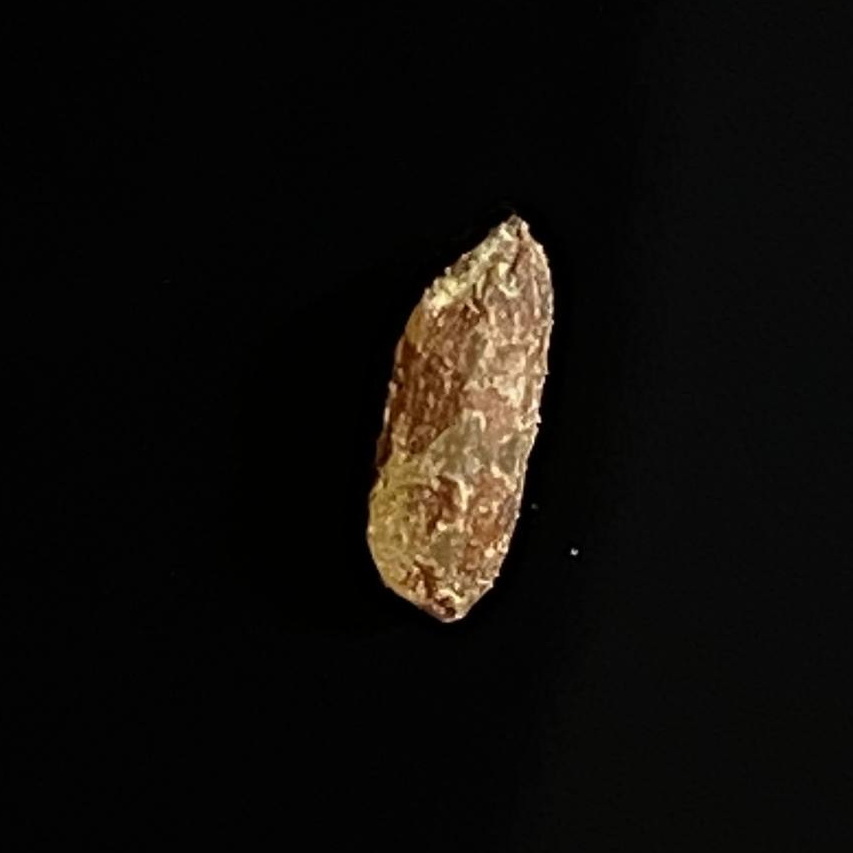
Rice variety: Lal_Aush